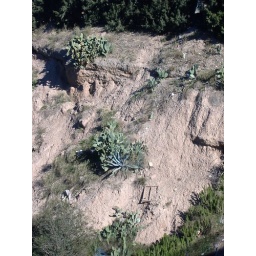
cacti in old river bed